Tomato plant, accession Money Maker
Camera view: horizontal (90 deg, fisheye); turntable rotation: 150 degrees
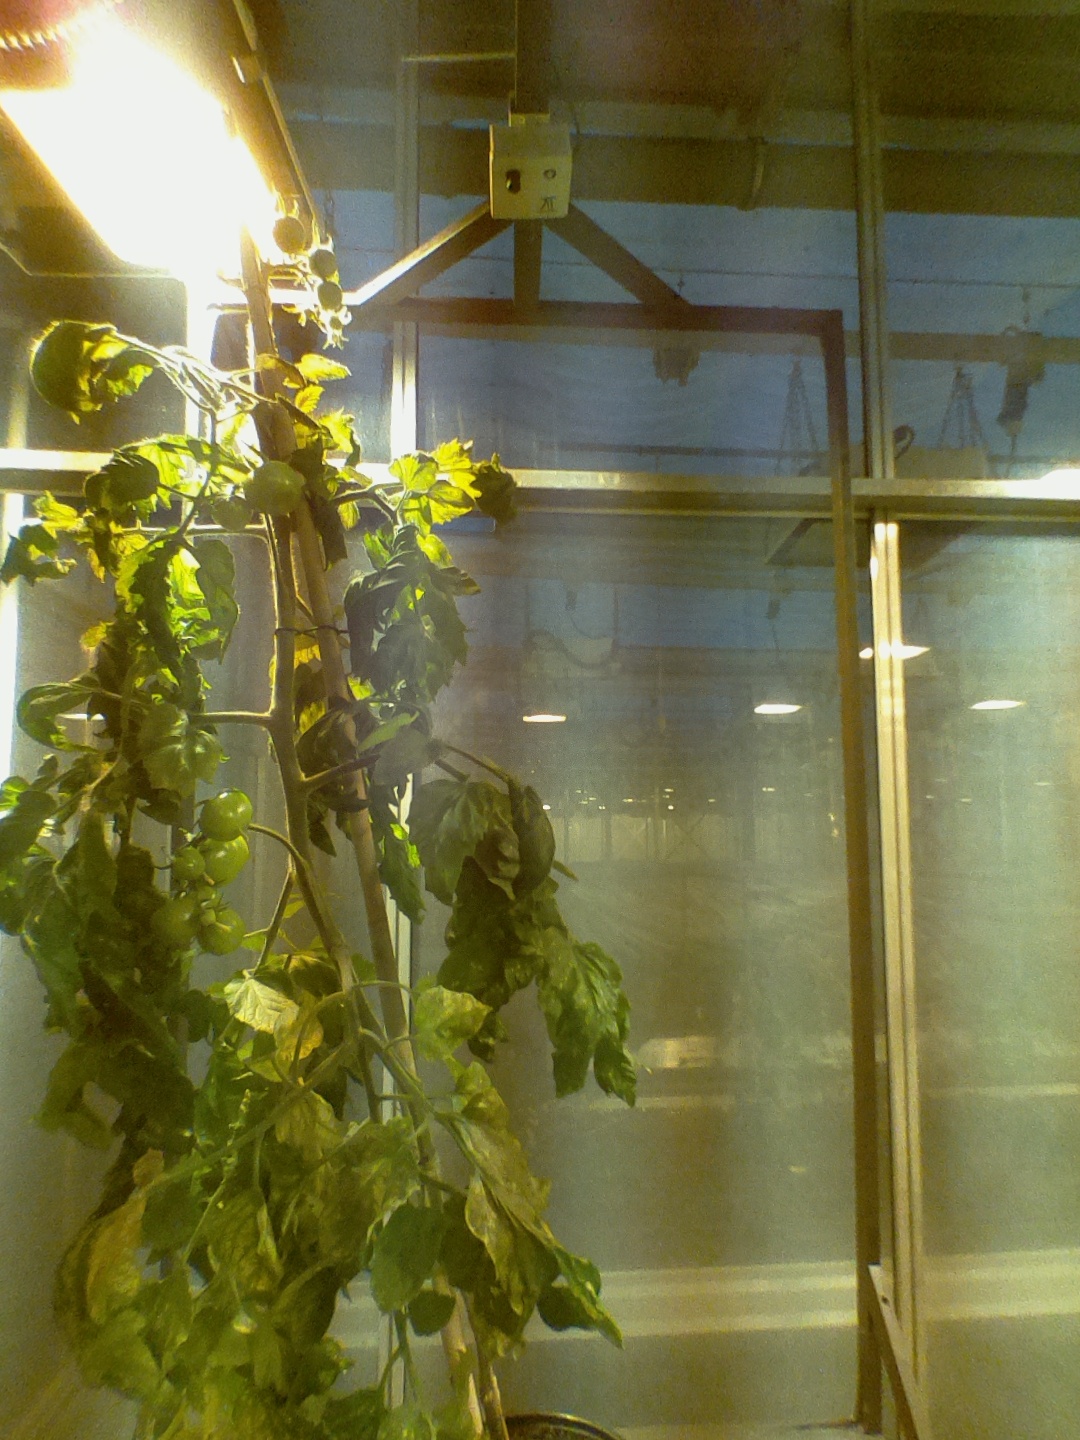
BBCH growth stage 74: 40%-50% of final fruit size